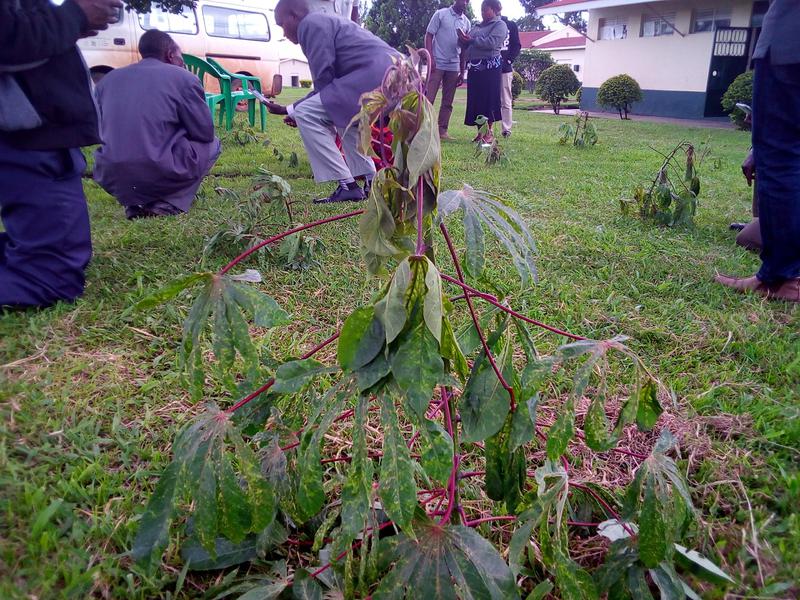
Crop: cassava
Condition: mosaic_disease